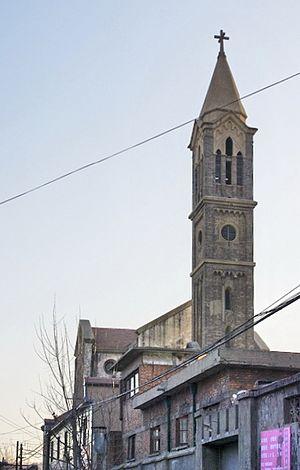
L'Institut pontifical pour les missions étrangères est une société de vie apostolique de droit pontifical : les membres de la société placent au côté de leur nom le sigle P.I.M.E..
La cathédrale du Sacré-Cœur est la cathédrale catholique de l'archidiocèse de Kaifeng située dans la ville de Kaifeng et la province du Henan, en République populaire de Chine. Elle est dédiée au Sacré-Cœur. Elle est inscrite au patrimoine culturel du Henan depuis 2006.